Ann Dvorak

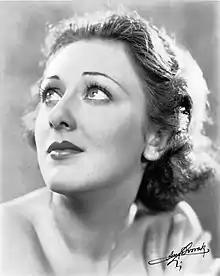
Dvorak in 1940s

Ann Dvorak (born Anna McKim; August 2, 1911 – December 10, 1979) was an American stage and film actress.